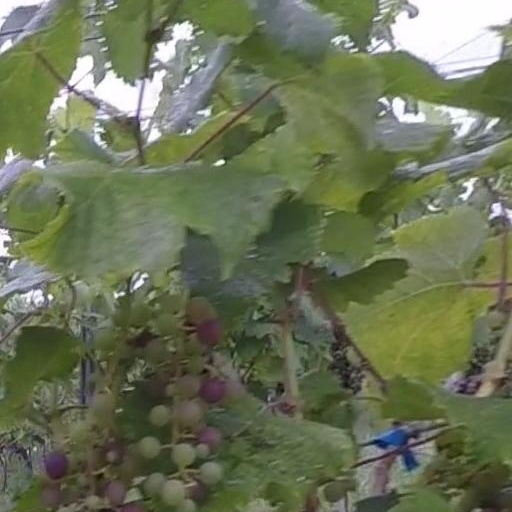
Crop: grape